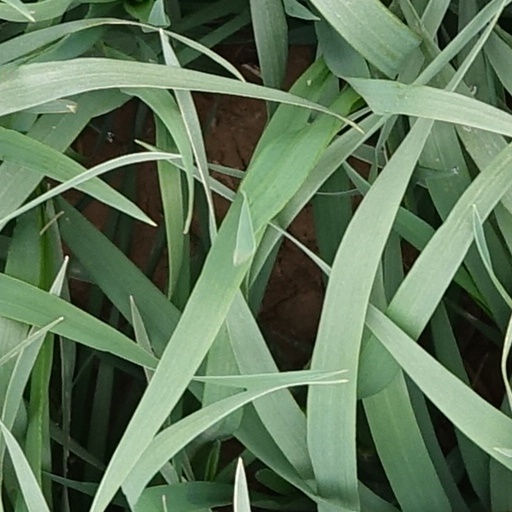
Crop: wheat